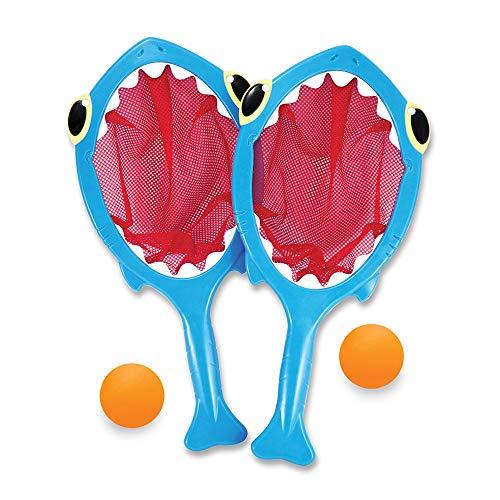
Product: Melissa & Doug Sunny Patch Spark Shark Toss and Catch Net Pool Game With 2 Balls, Great Gift for Girls and Boys - Best for 6, 7, and 8 Year Olds
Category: Toys & Games | Novelty & Gag Toys
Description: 2 nets and 2 balls included.
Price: $12.99
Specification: ProductDimensions:17x9x3inches|ItemWeight:9.6ounces|ShippingWeight:9.6ounces(Viewshippingratesandpolicies)|DomesticShipping:ItemcanbeshippedwithinU.S.|InternationalShipping:ThisitemcanbeshippedtoselectcountriesoutsideoftheU.S.LearnMore|ASIN:B007FYS89O|Itemmodelnumber:6658|Manufacturerrecommendedage:6-8years